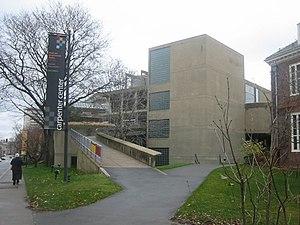
Les Cinq points d'une architecture nouvelle, formulés en ces termes exacts en 1927 par Le Corbusier et son cousin Pierre Jeanneret, se présentent comme une synthèse d'une nouvelle approche de la conception architecturale.